Miss Grand International 2016

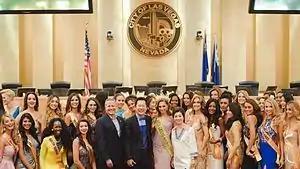
Miss Grand International 2016 contestant and Nawat Itsaragrisil President of the organization Miss Grand International in the press conference of the contest at City Hall in Las Vegas, Nevada.

At Miss Grand International 2016, contestants from each country are scheduled to arrive at McCarran International Airport in Las Vegas, Nevada. between October 8–9, 2016. The contest organized a shuttle service from the airport to the hotel, Westgate. Las Vegas Resort and Casino Las Vegas by the contestant registration process. Including a sash handing event for representatives of each country has been held in this hotel as well. Then, on October 10, 2016, a press conference for the contest was held at City Hall in Las Vegas, Nevada. Each entrant will have the opportunity to introduce themselves and give a brief statement about the contest or other issues in front of all press conference participants.